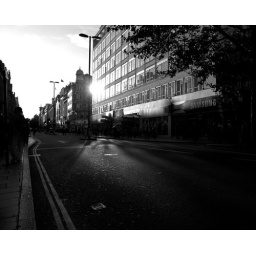
Sunset glancing of a building in Oxford Street casting a shadow across the street